Aby, Lincolnshire

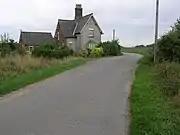
Old Gatehouse

Aby's 13th-century All Saints Church fell into disrepair and was demolished by Sir Henry Vane in 1660. The stone was removed to Belleau for use on the Manor House. In 1888 a pitch pine chapel was erected on the original site, but all that remains today is the churchyard.